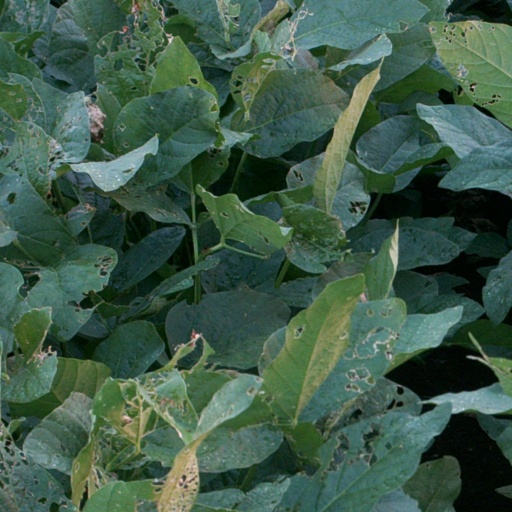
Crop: soybean